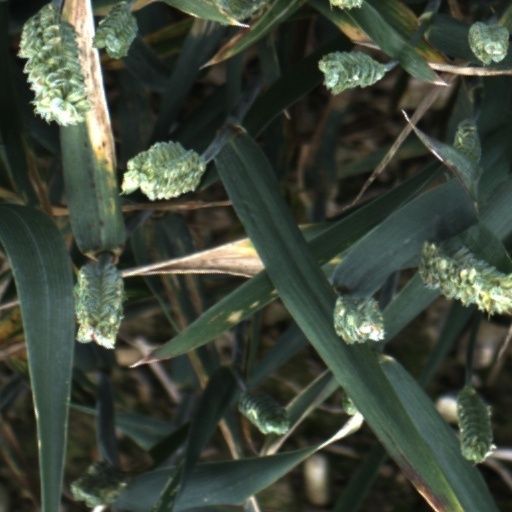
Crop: wheat